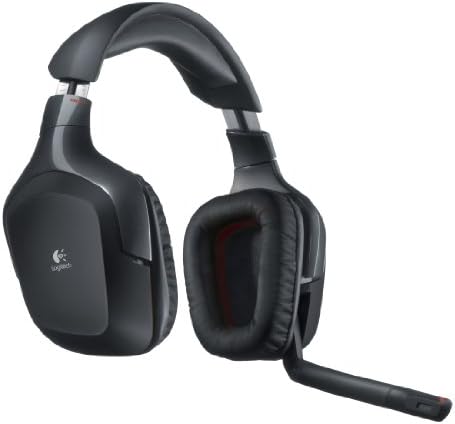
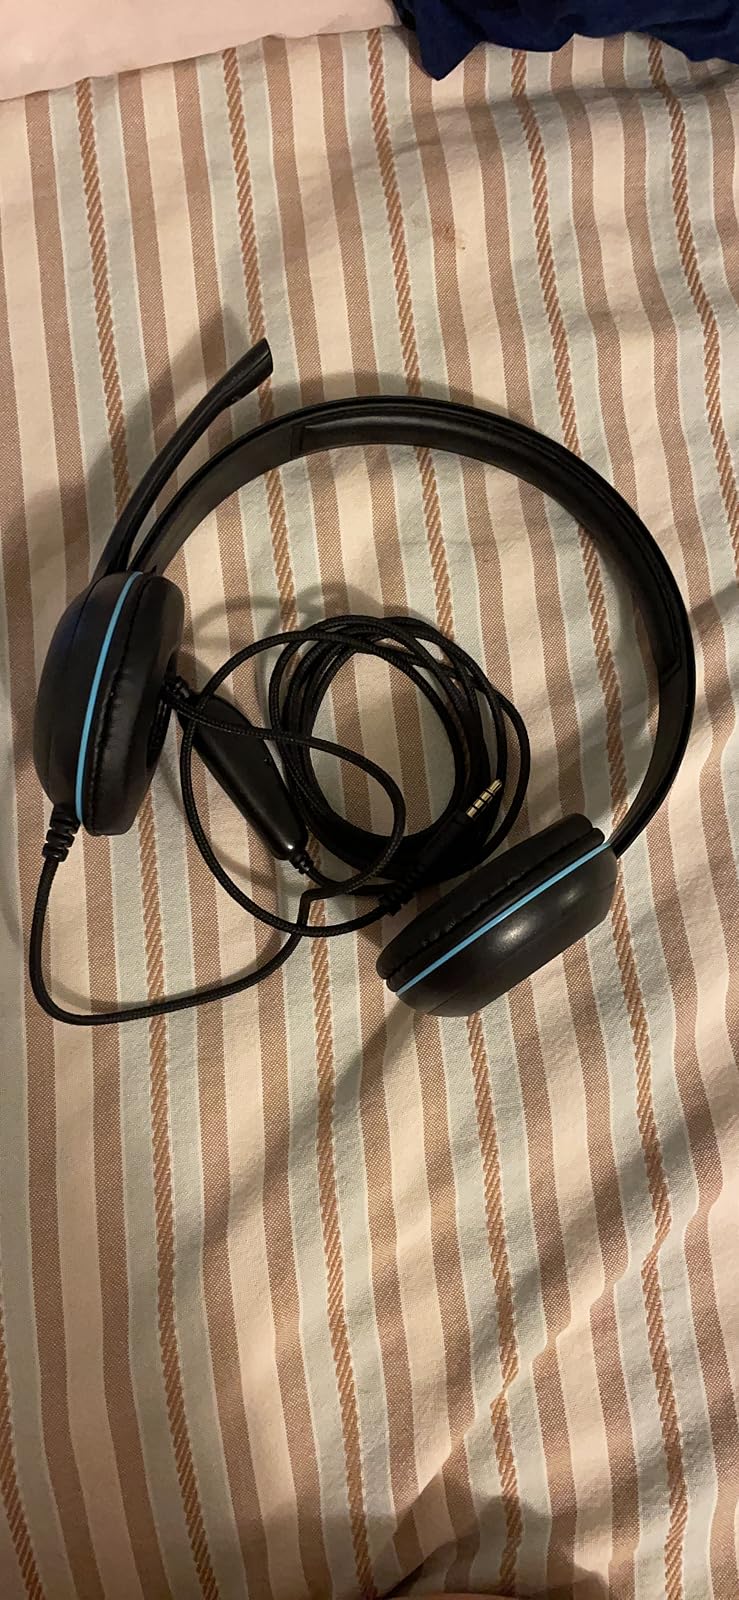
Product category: headphones
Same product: no